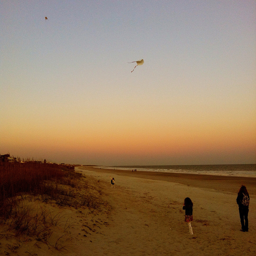
a couple people on the beach flying a kite.
A couple of people standing on top of a sandy beach.
some people at the beach flying their kites
A few people on a beach at sunset with kites.
A girl on a beach flying a kite next to another person.